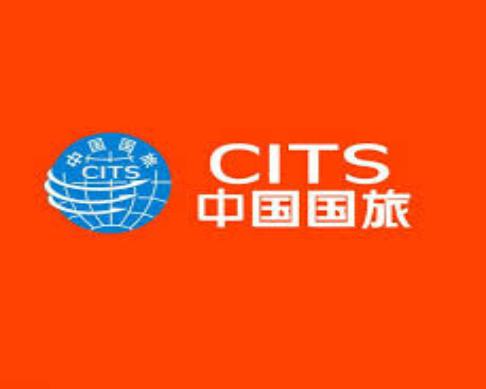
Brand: guolv
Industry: Others